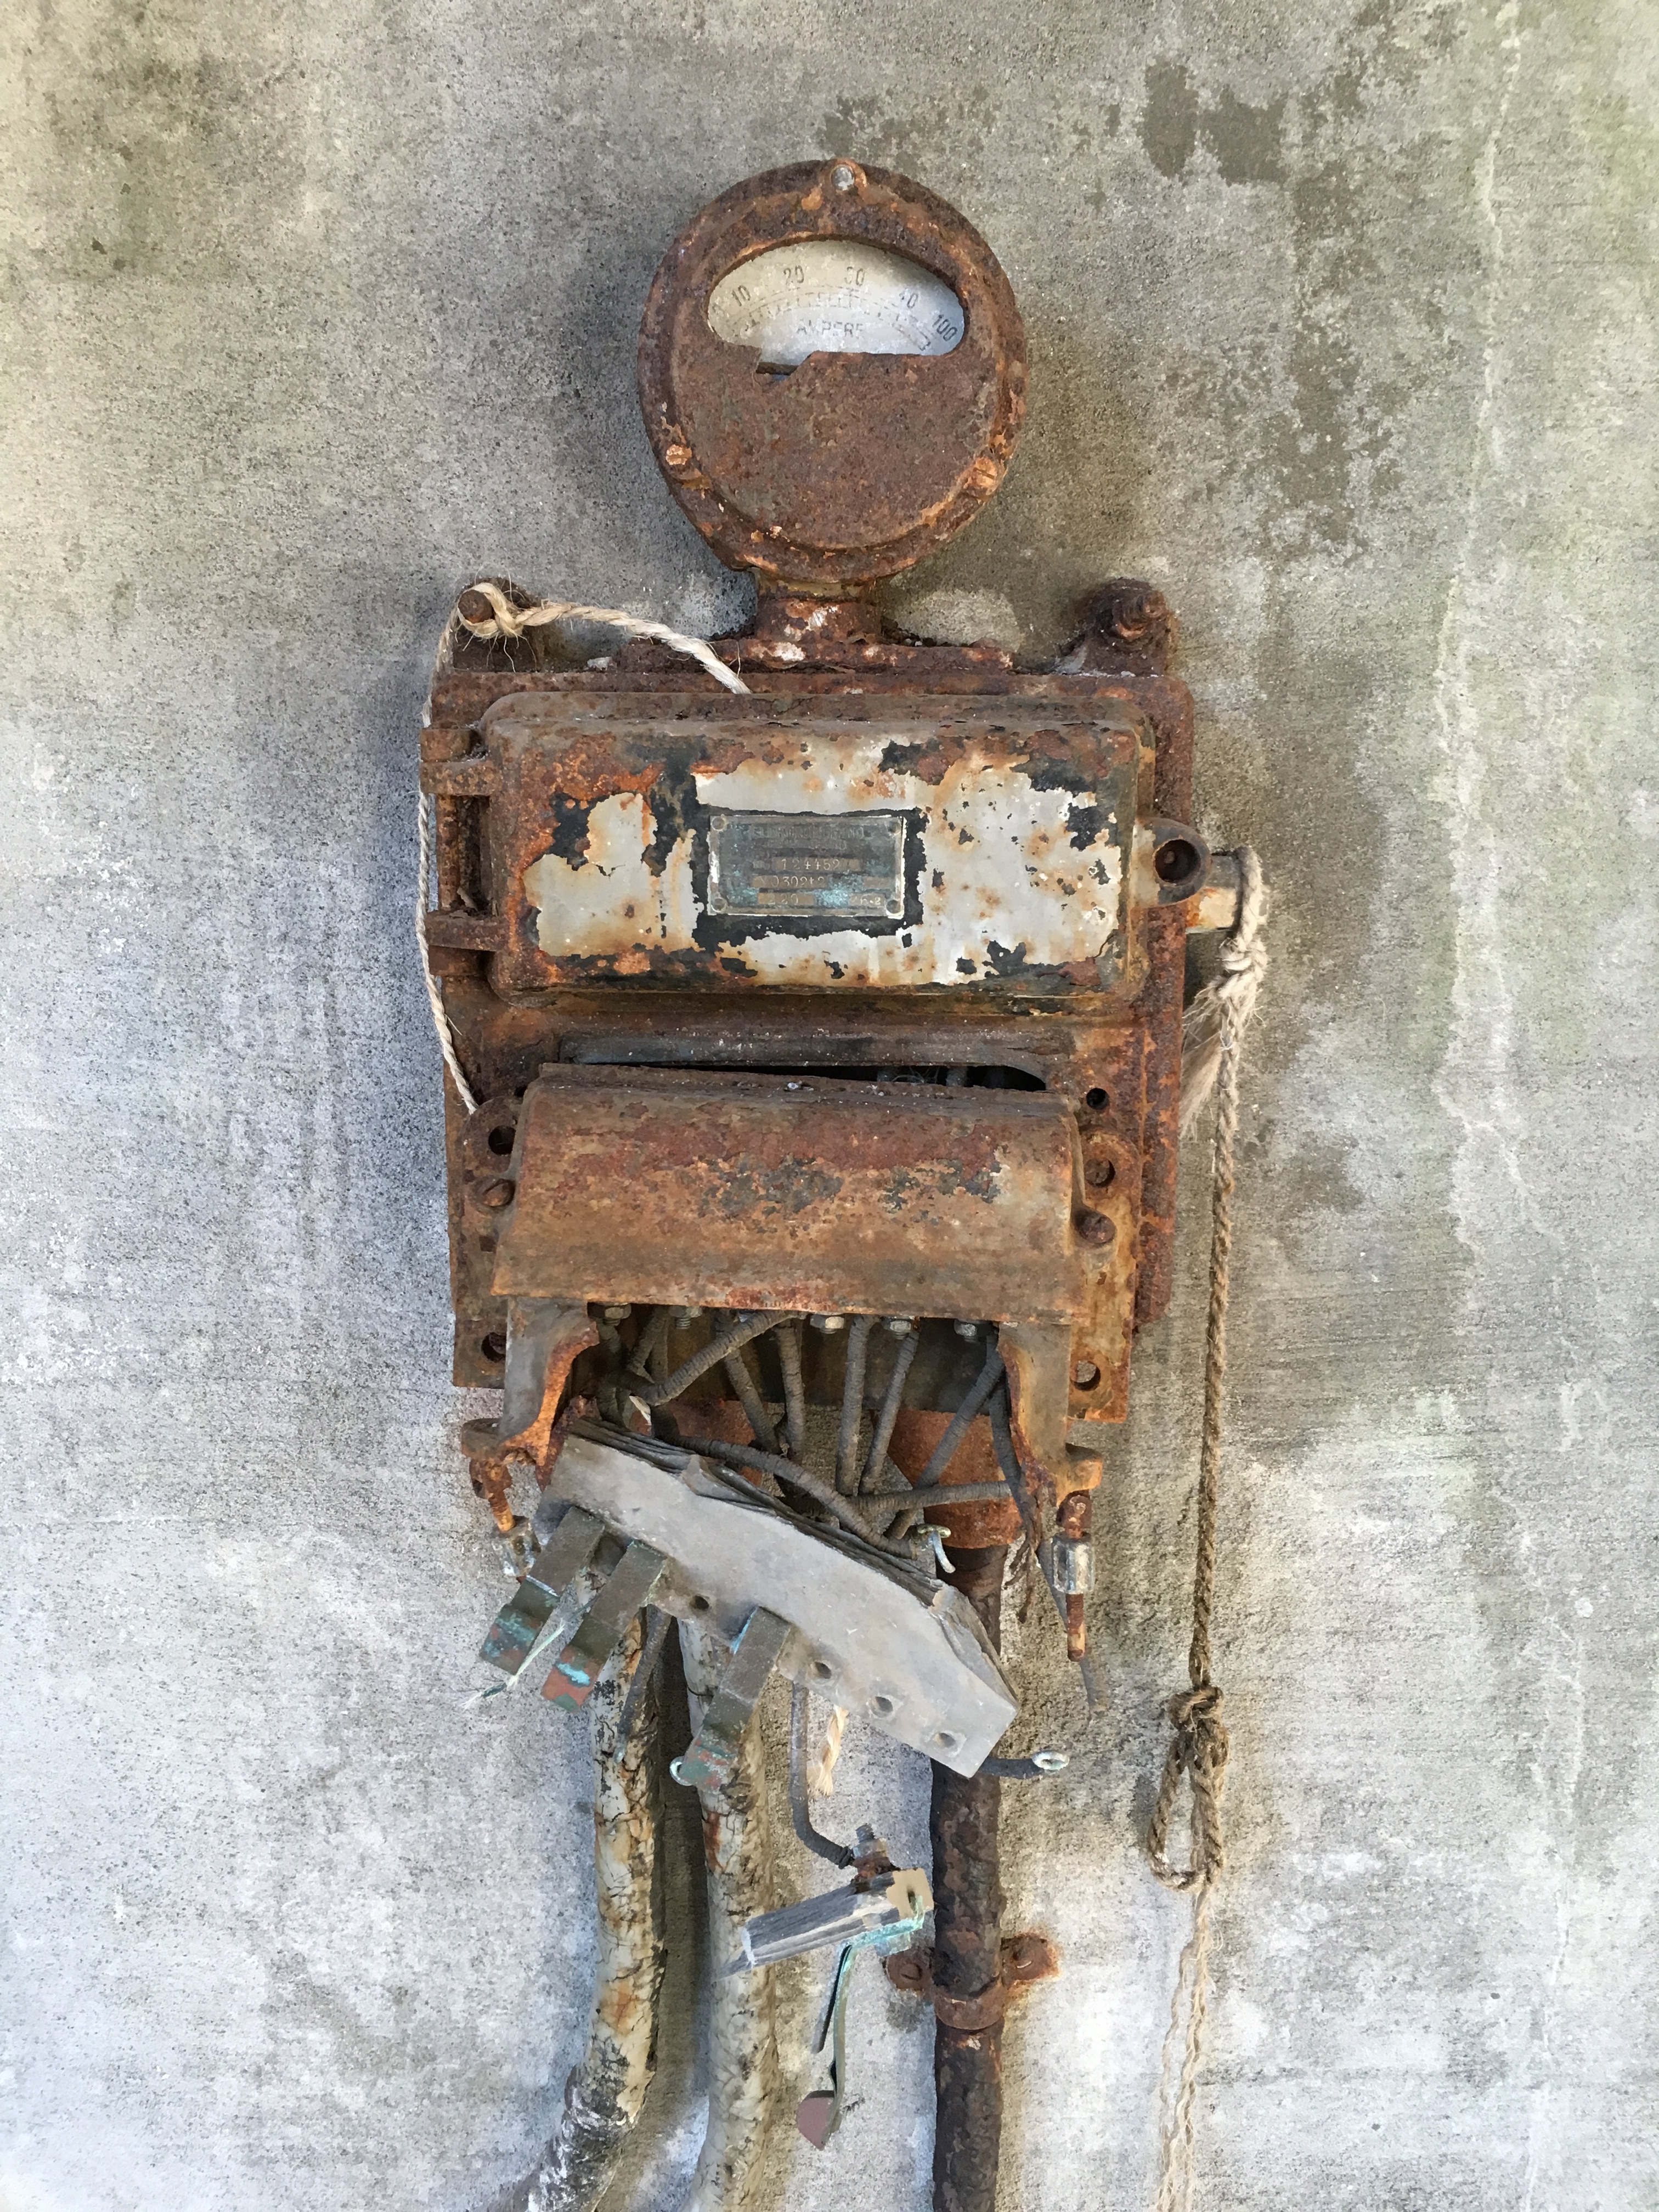
antique, iron